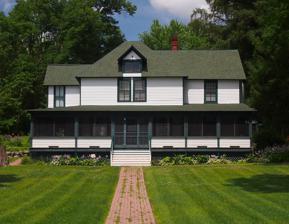
Building: Thompson Summer House
Country: United States of America
Year built: 1887
Historic house in Minnesota, United States United States historic place Thompson Summer House U.S. National Register of Historic Places The Thompson Summer House from the south-southeast. Show map of Minnesota Show map of the United States Location 3012 Shoreline Dr., Minnetonka Beach, Minnesota Coordinates 44°56′20″N 93°35′59″W / 44.93889°N 93.59972°W / 44.93889; -93.59972 Built 1887 NRHP reference No. 97001652 Added to NRHP January 15, 1998 The Thompson Summer House is a house in Minnetonka Beach, Minnesota , United States, listed on the National Register of Historic Places .  It is located on Hennepin County Road 15, across from Lafayette Bay on Lake Minnetonka . The house was built in 1887 for Charles Telford Thompson, an attorney and civil leader, and his wife. It was listed on the National Register as a typical example of the types of Queen Anne summer homes that middle and upper-class Minneapolis residents owned on Lake Minnetonka during the end of the 19th century.  An identical house owned by Samuel A. Harris, Charles Thompson's brother-in-law, once sat adjacent to the Thompson Summer House, but was demolished in 1968. In the 1990s, the house faced deterioration from erosion and rot.  In an effort to stabilize the foundation and rebuild the wraparound porch while preserving the character of the house, the owners undertook a major restoration project.  The project, conducted by Wes Foss, the husband of Thompson's great-great-granddaughter Debbie, was featured on a three-part episode of Hometime on PBS and won an award from the Preservation Alliance of Minnesota in 2005. The house is currently one of the oldest extant summer houses on Lake Minnetonka and is in excellent condition.  It is still used strictly as a summer home (as it has always been) and frequently hosts family gatherings. References